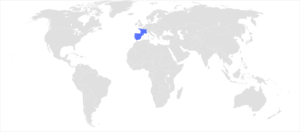
Le Mélitée des scabieuses est une espèce de lépidoptères appartenant à la famille des Nymphalidae, à la sous-famille des Nymphalinae, à la tribu des Melitaeini, et au genre Melitaea.